Jotaro Kujo

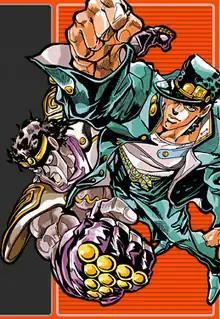
Jotaro and his Stand, Star Platinum, as they appear in "Stardust Crusaders"

is a fictional character in the Japanese manga series "JoJo's Bizarre Adventure", written and illustrated by Hirohiko Araki. The main protagonist of the series' third story arc, "Stardust Crusaders", Jotaro is depicted as a rough delinquent with a noble heart who journeys from Japan to Egypt with his grandfather, Joseph Joestar, and their allies to defeat his great great grandfather's killer, Dio Brando, and save his mother's life. He has a Stand (a physical manifestation of his fighting spirit) named , whose power is incredible strength, speed, and precision. Later, Star Platinum gains the ability , enabling Jotaro to stop time for a few seconds. Jotaro returns in subsequent story arcs of the manga as a supporting character. In "Diamond Is Unbreakable", he meets his 16-year old biological uncle Josuke Higashikata. Jotaro also appears briefly in "Golden Wind" when he sends Koichi Hirose to Italy to spy on Dio's son, Giorno Giovanna, and in "Stone Ocean" to aid his daughter Jolyne Cujoh against the forces of Enrico Pucci. The siblings Yoshikage and Kei Kira take his place in the Joestar family tree in the alternate universe of "JoJolion".